Mario Korbel

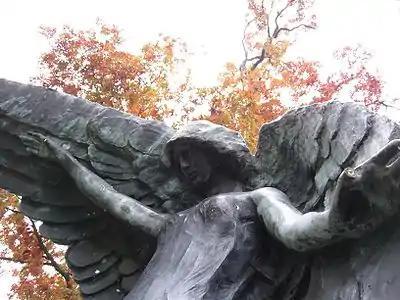
Korbel's "Black Angel", 1913, Oakland Cemetery, Iowa City

Mario Joseph Korbel (March 22, 1882 – March 31, 1954) was a Czech-American sculptor.